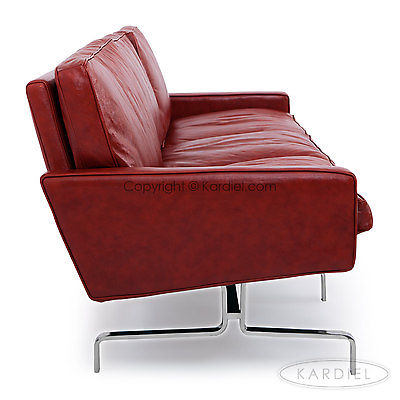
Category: sofa